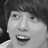
Emotion: happy